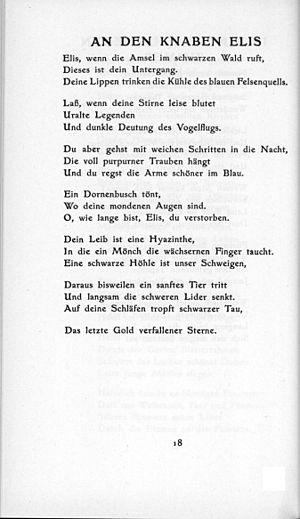
Georg Trakl, né le 3 février 1887 à Salzbourg, Autriche-Hongrie – mort le 3 novembre 1914 à Cracovie, Autriche-Hongrie, est un poète austro-hongrois. Il est l'un des représentants majeurs de l'expressionnisme. Georg Trakl laissa une œuvre composée de poèmes dont l'importance fait de lui un des poètes majeurs du XXᵉ siècle.